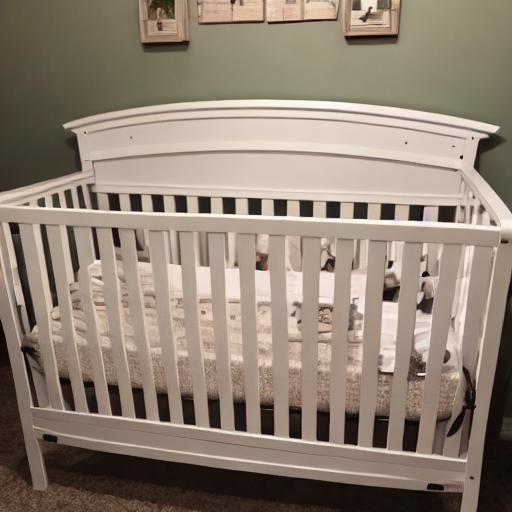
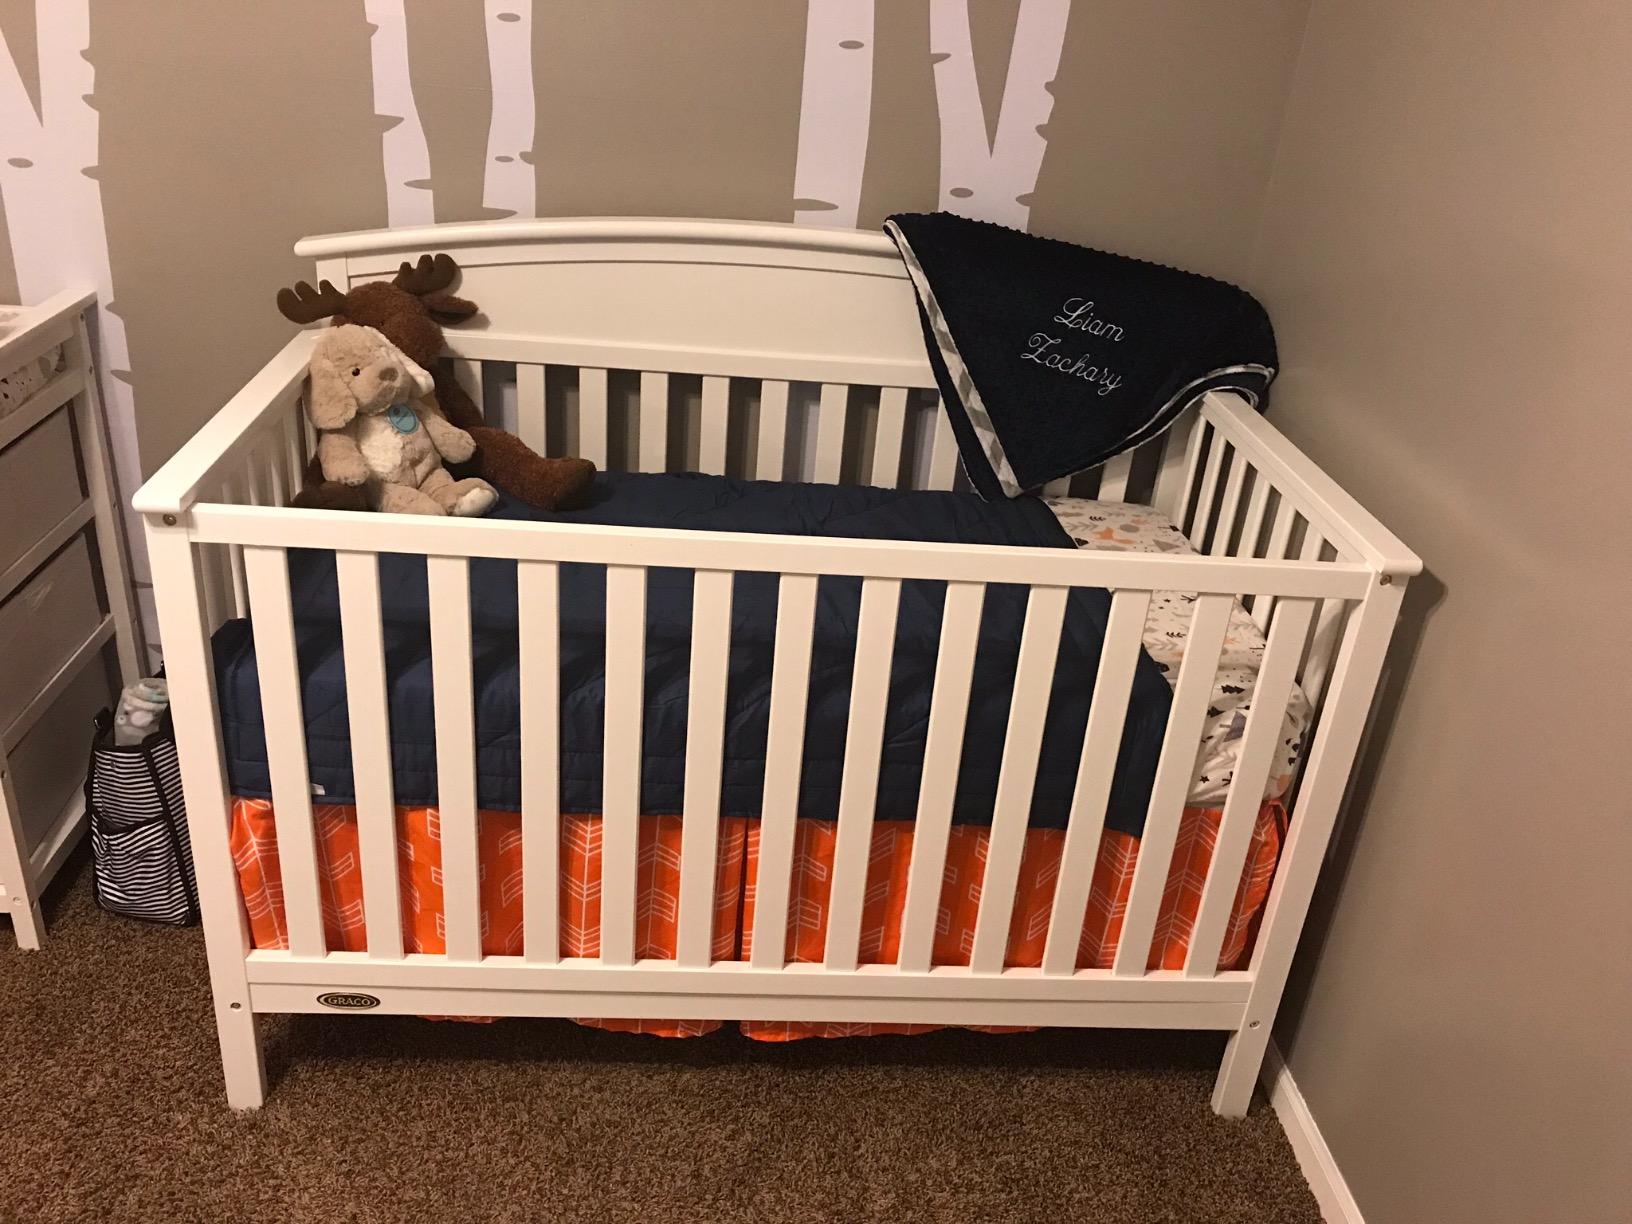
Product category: products_crib
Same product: no